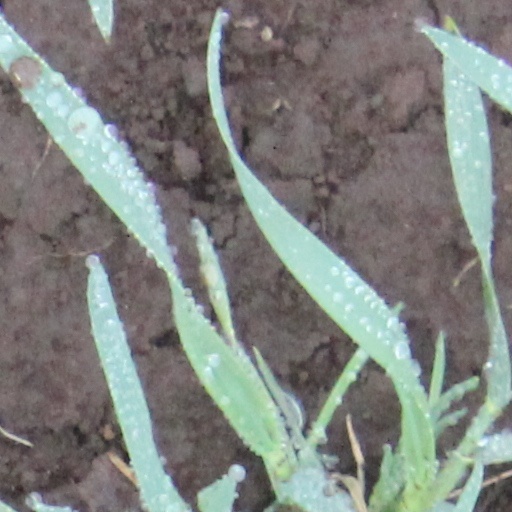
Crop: wheat